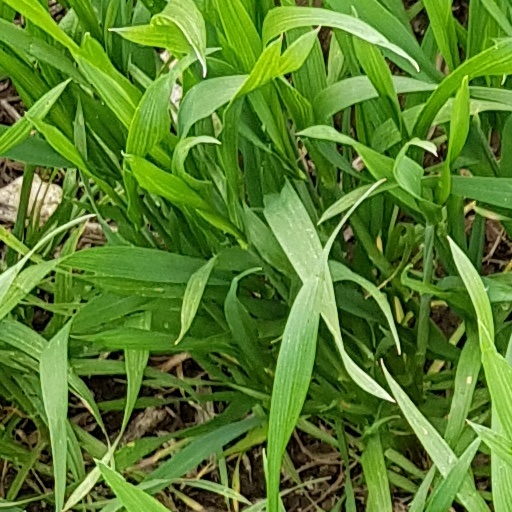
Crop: wheat